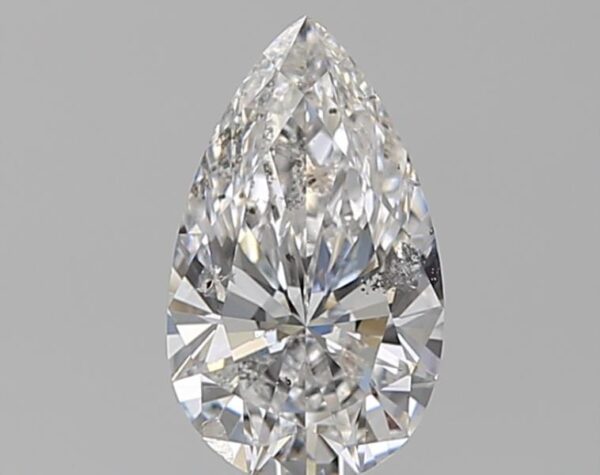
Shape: pear
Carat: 1.2
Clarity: SI2
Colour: E
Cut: EX
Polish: EX
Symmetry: EX
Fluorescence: F
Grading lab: GIA
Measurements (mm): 9.8 x 5.79 x 3.53